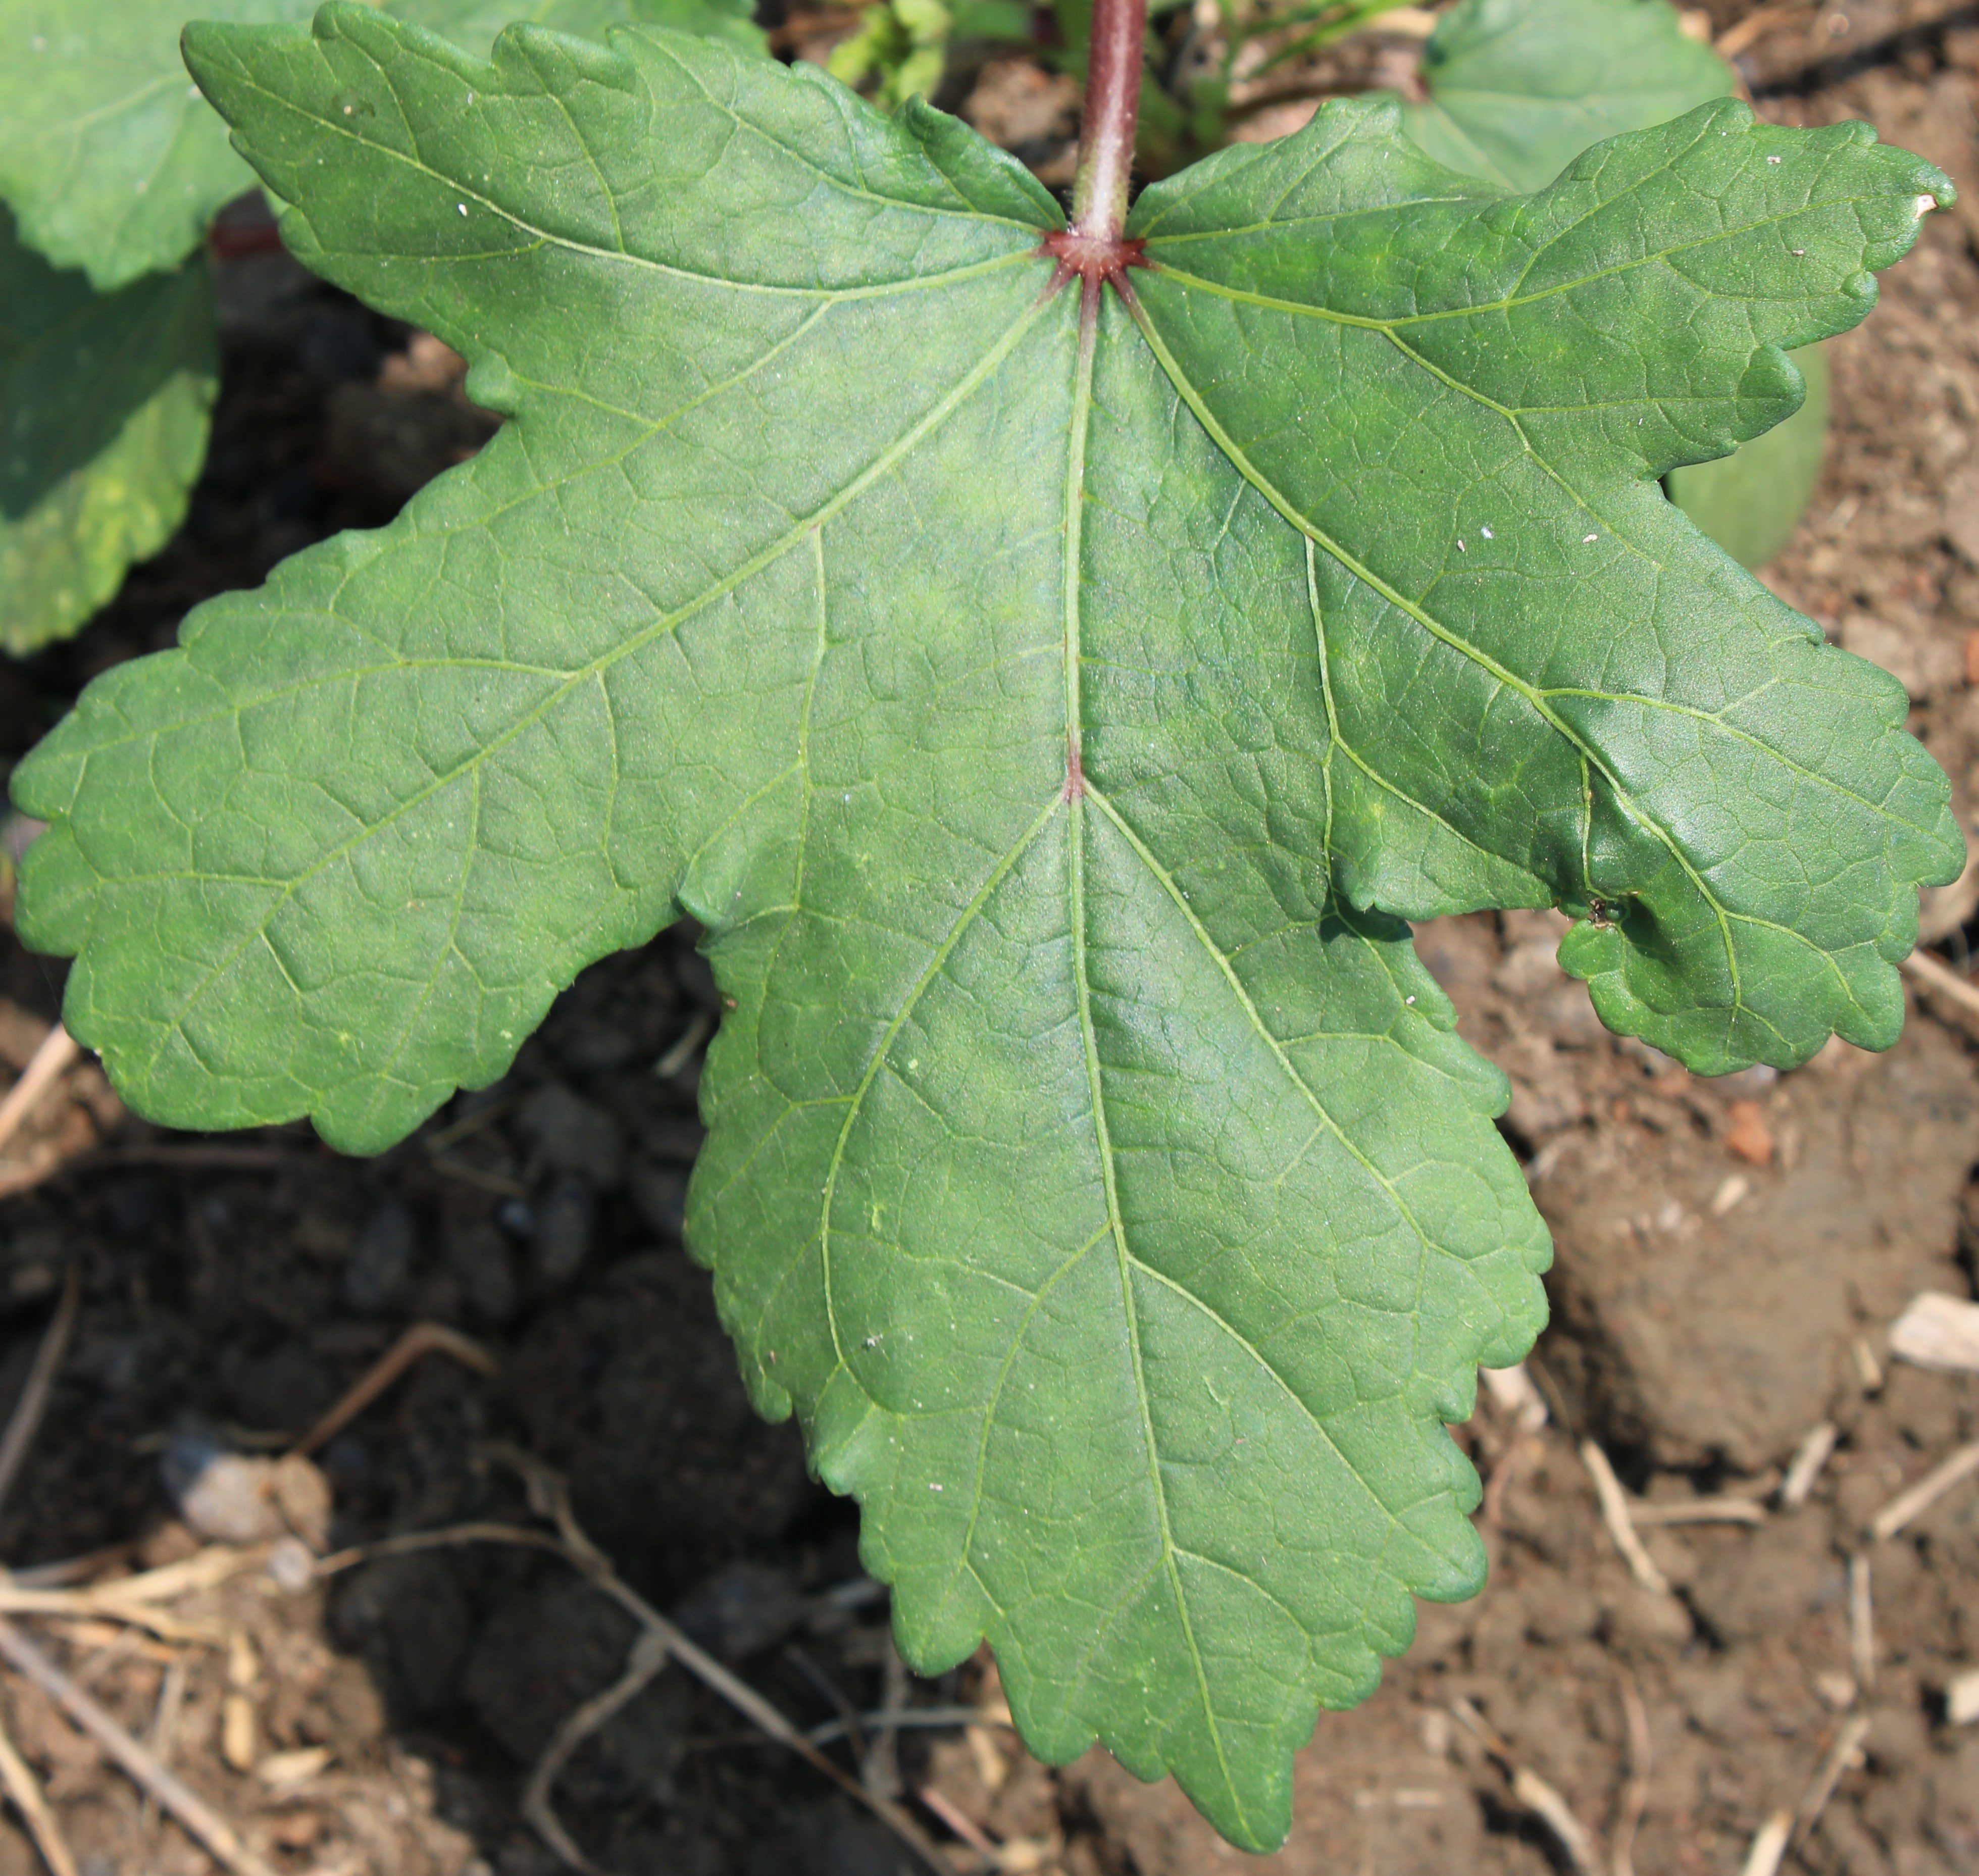
Label: Leaf curly virus